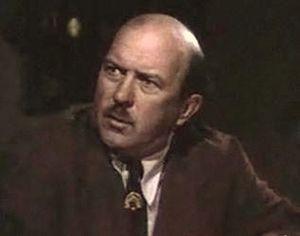
Edgar Kennedy est un acteur et réalisateur américain, de son nom complet Edgar Livingston Kennedy, né près du lac San Antonio le 26 avril 1890, mort d'un cancer à Los Angeles — Quartier de Woodland Hills — le 9 novembre 1948.